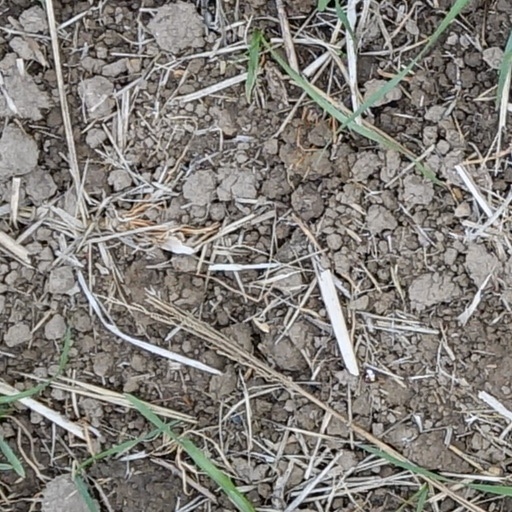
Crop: wheat